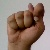
The image shows a hand gesture representing the letter 'T' in Indian Sign Language.